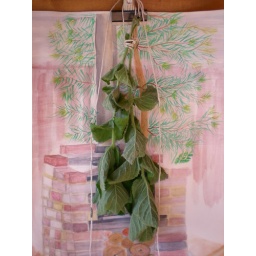
in the summerhouse (in front of my water colour of the pizza oven)